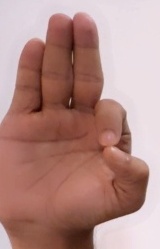
ASL sign: F